Saud bin Saqr Al Qasimi

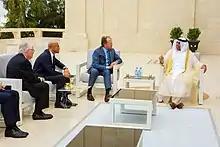
Sheikh Saud with John Chambers (CEO of Cisco Systems)

On his return to Ras Al Khaimah in 1979, Saud was appointed Chief of the Ruler's Court to assist his father, Saqr, in the administration of the sheikhdom. Saud became Crown Prince and Deputy Ruler of Ras Al Khaimah when his father dismissed his elder half-brother, Khalid bin Saqr Al Qasimi on 14 June 2003 for his hostility towards the US-led 2003 invasion of Iraq. Abu Dhabi, the lead emirate of the UAE, sanctioned the dismissal and demonstrated support for Saud by sending armored vehicles to Ras Al Khaimah. On 27 October 2010, upon the death of his father, who ruled Ras Al Khaimah for 62 years, Saud officially became the Ruler, according to a statement from the seven-member federation of the United Arab Emirates.